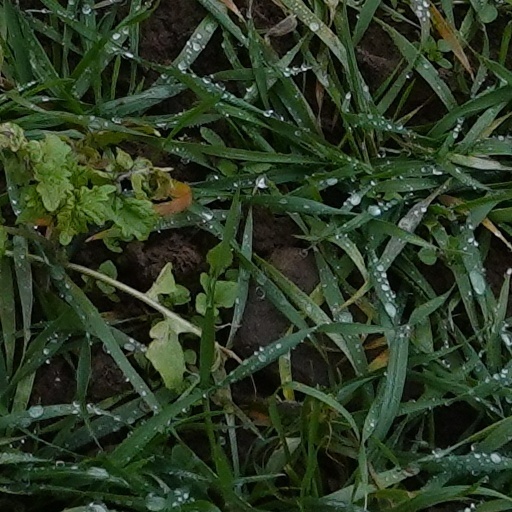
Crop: wheat